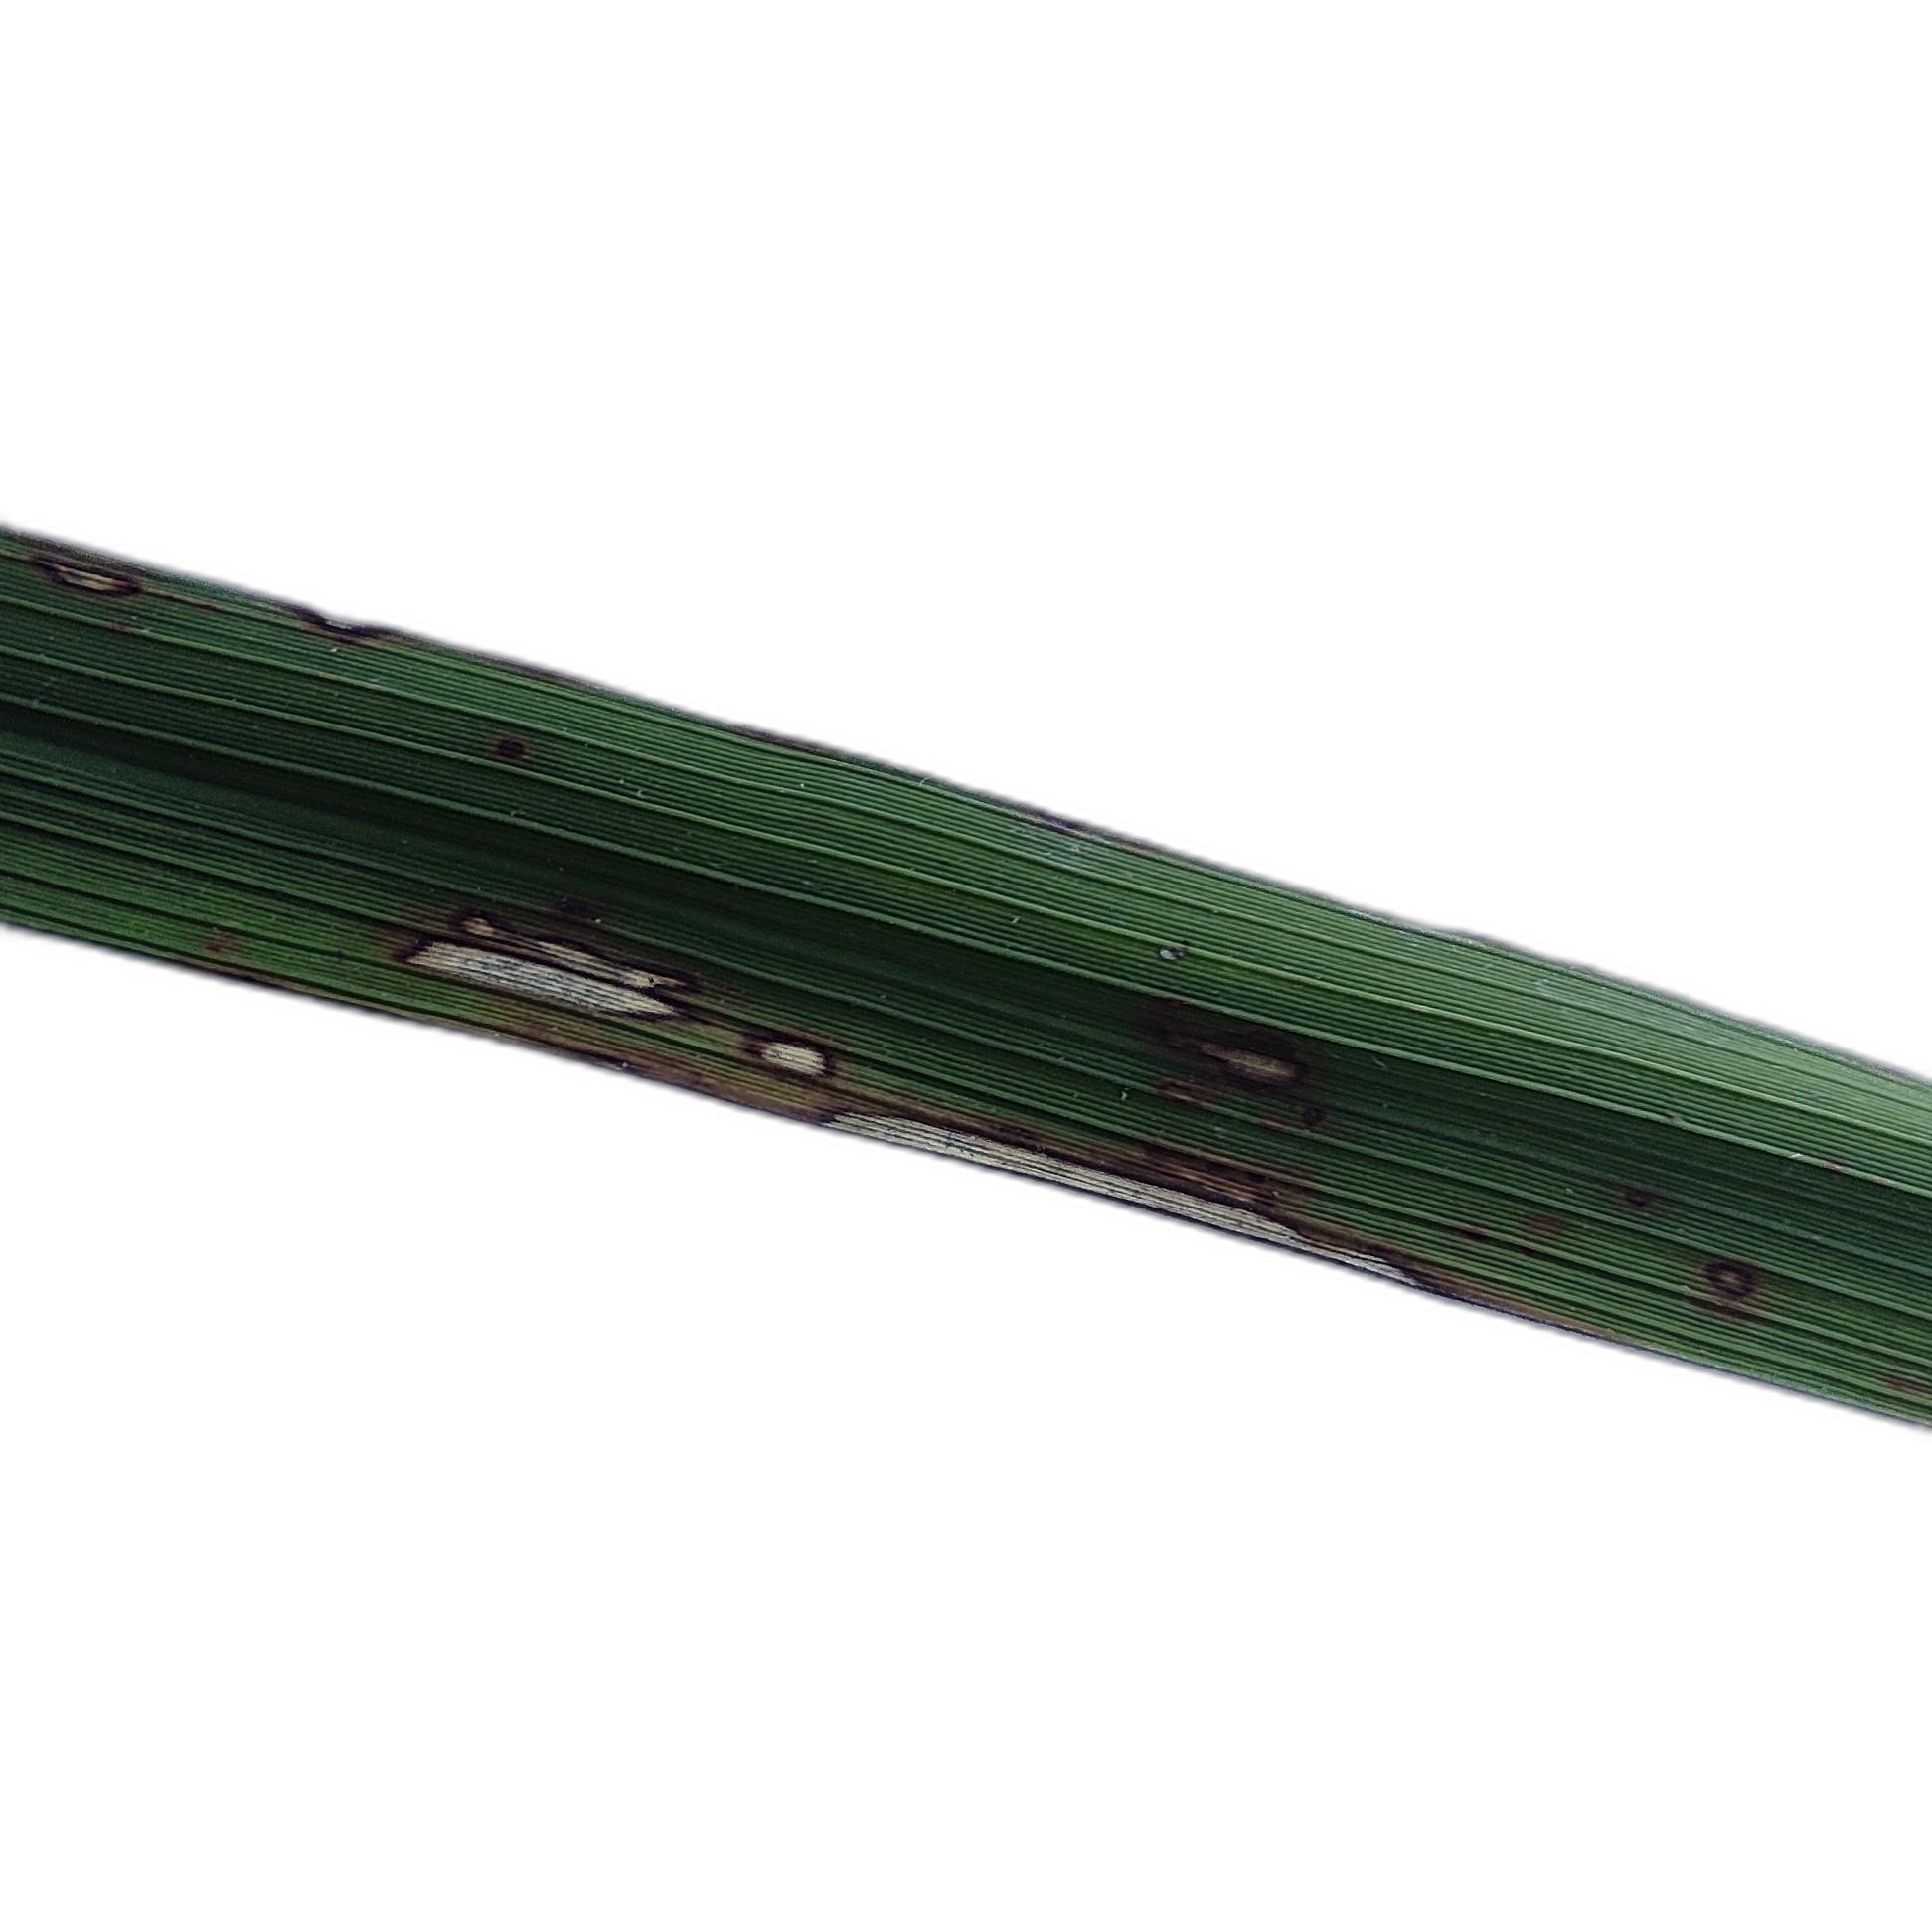
Label: Rice Blast